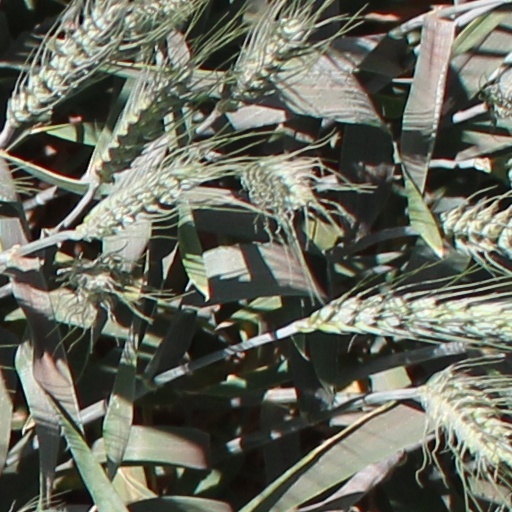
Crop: wheat